Cincinnati/Northern Kentucky International Airport

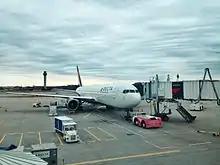
Delta Air Lines Boeing 767-300ER heading to Paris

On December 16, 1960, the jet age arrived in Cincinnati when a Delta Air Lines Convair 880 from Miami completed the first scheduled jet flight. The airport needed to expand and build more modern terminals and other facilities; the original Terminal A was expanded and renovated. The north–south runway was extended from . In 1964, the board approved a $12 million bond to expand the south concourse of Terminal A by and provide nine gates for TWA, American, and Delta. A new east–west runway crossing the longer north–south runway was constructed in 1971 south of the older east–west runway.